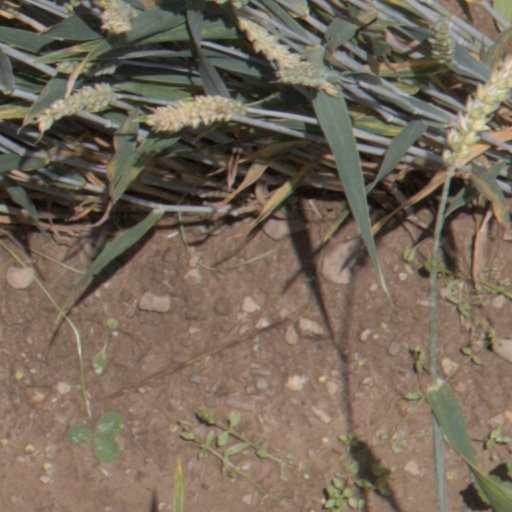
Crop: wheat